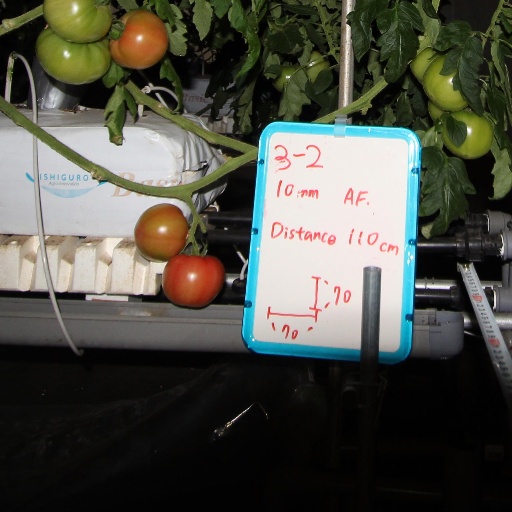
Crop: tomato